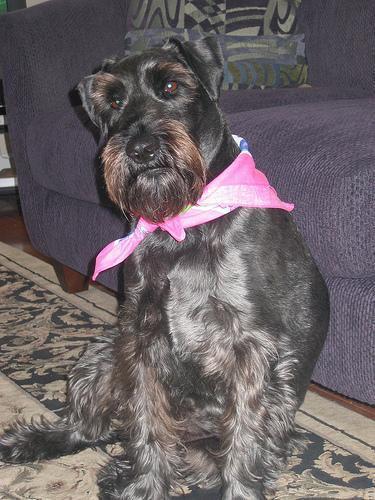
standard_schnauzer